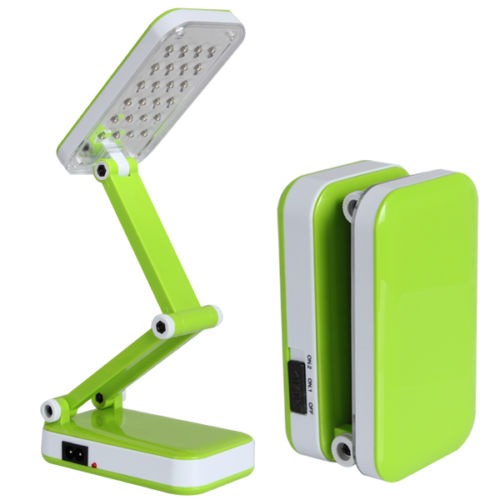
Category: lamp